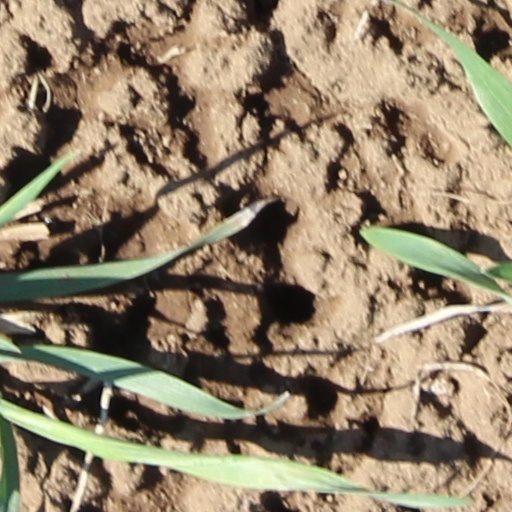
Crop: wheat